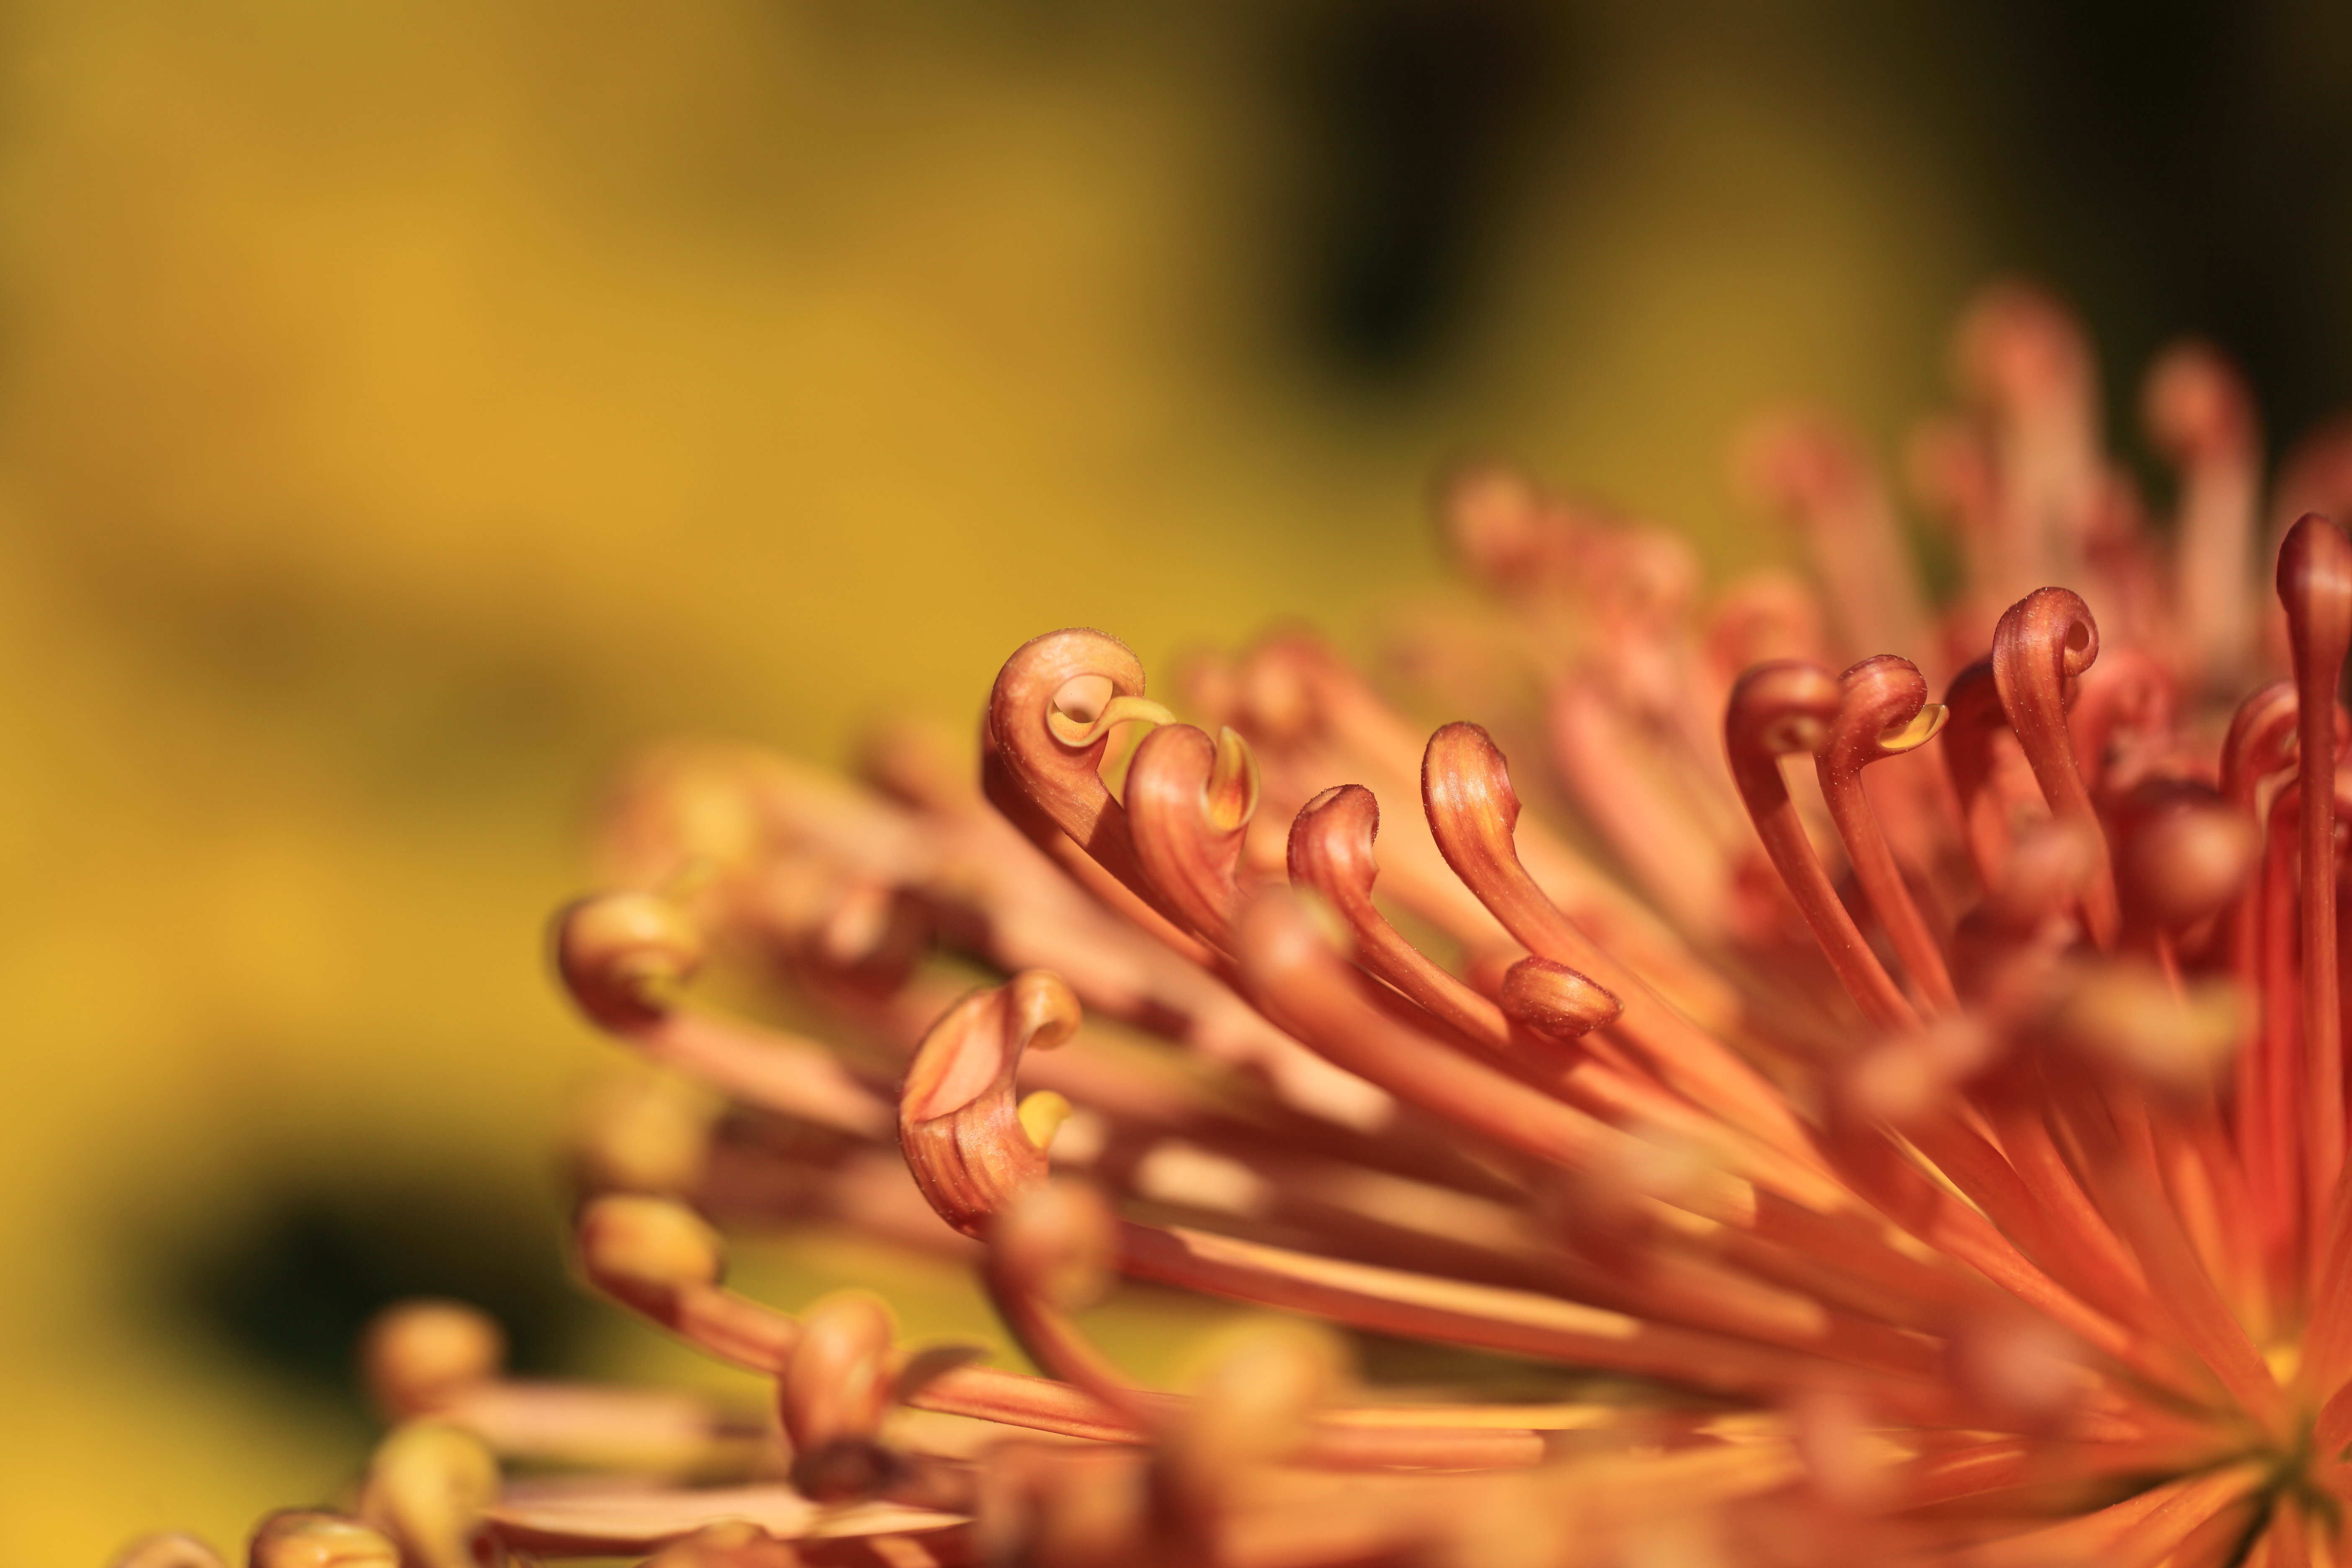
tree, nature, branch, blossom, plant, photography, sunlight, leaf, flower, petal, pollen, high, autumn, botany, flora, close up, cool image, tokyo, 5d, hires, chrysanthemum, markii, hi, res, resolution, jindaishokubutsukouen, choufu, macro photography, grass family, plant stem, land plant